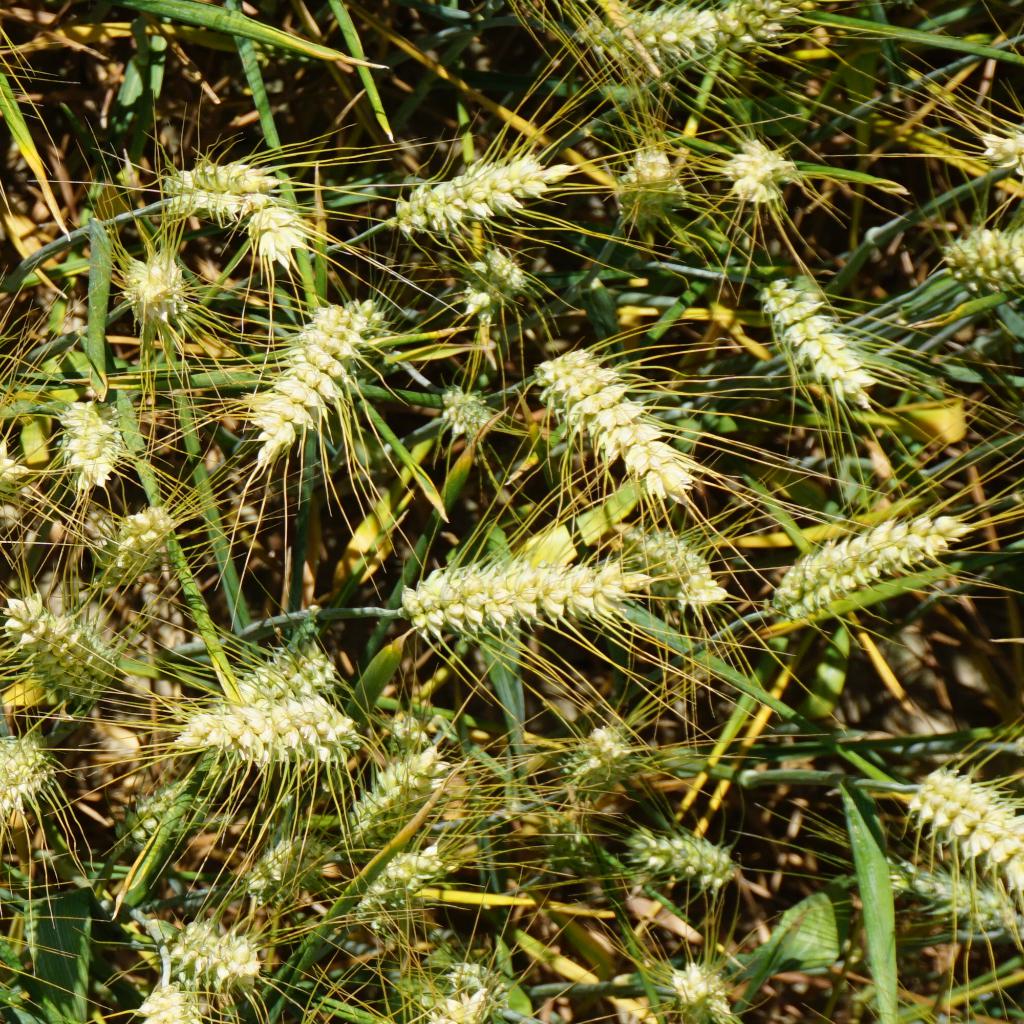
Country: France
Location: Gréoux
Wheat development stage: Filling - Ripening